Michel Venne

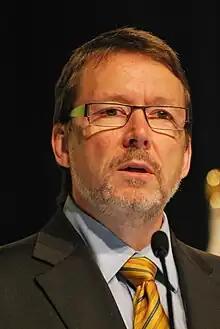
Michel Venne in 2012

Michel Venne (born 1960) is a Canadian journalist, author and intellectual. He was a columnist for the Montreal newspaper "Le Devoir". He is founder and director of the Institut du Nouveau Monde. Venne is a vocal advocate of Quebec independence and of progressive, social democratic politics.